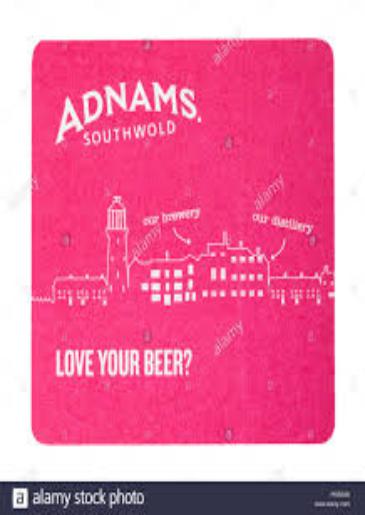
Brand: Adnams
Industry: Food